Arcangelo Sannicandro

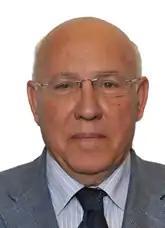

Arcangelo Sannicandro (born 9 July 1943) is an Italian politician from the Left Ecology Freedom. As of 2014 he serves as member of the Chamber of Deputies representing Apulia.